Emily Harold

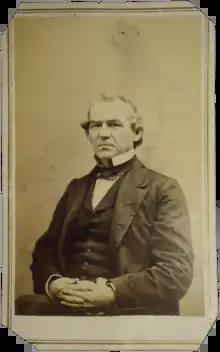
"Carte de visite" of Andrew Johnson, made in Nashville around 1864, when he was military governor of Tennessee

Among the three men charged with perjury was James G. Haynes, "principal witness for the defense in the effort at justification," who was committed to jail on August 2. Haynes was a 40-year-old white resident of Greeneville; circa 1870 he lived with his aged father—both men listed their occupations as house carpenters—his wife Sarah, and his three children, Josephine, Landon and Cicero. Apparently this witness began some part of his testimony with a 10-minute-long extemporaneous speech "in which he explained his position generally in regard to the parties, the case and his conduct regarding process of attachment, and hiding in the woods." The two unnamed "colored witnesses," apparently, "as soon as they were deposed and before a warrant could be executed, evaded the officers and fled toward North Carolina." On August 8, it was reported that "the witness arrested for perjury...sued his prosecutor for damages for false imprisonment. The defense have closed their testimony on justification, and are now endeavoring to shift the authorship of the libel."